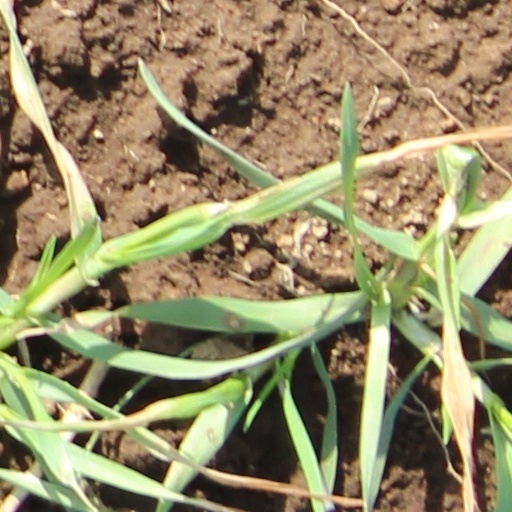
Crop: wheat